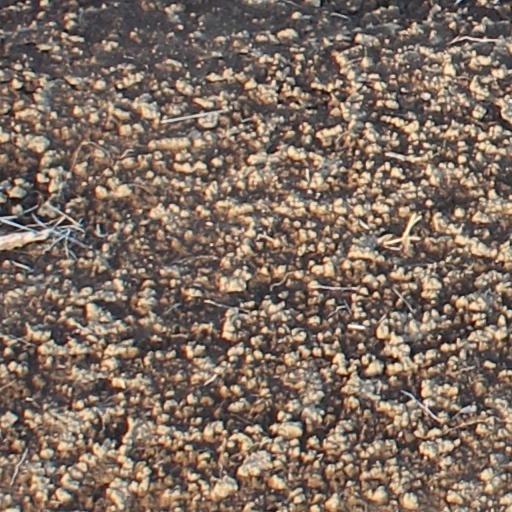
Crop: wheat